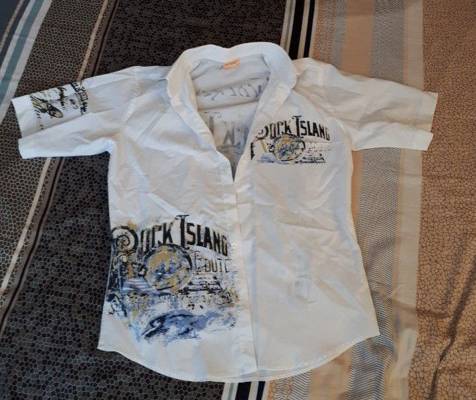
Waste category: clothes